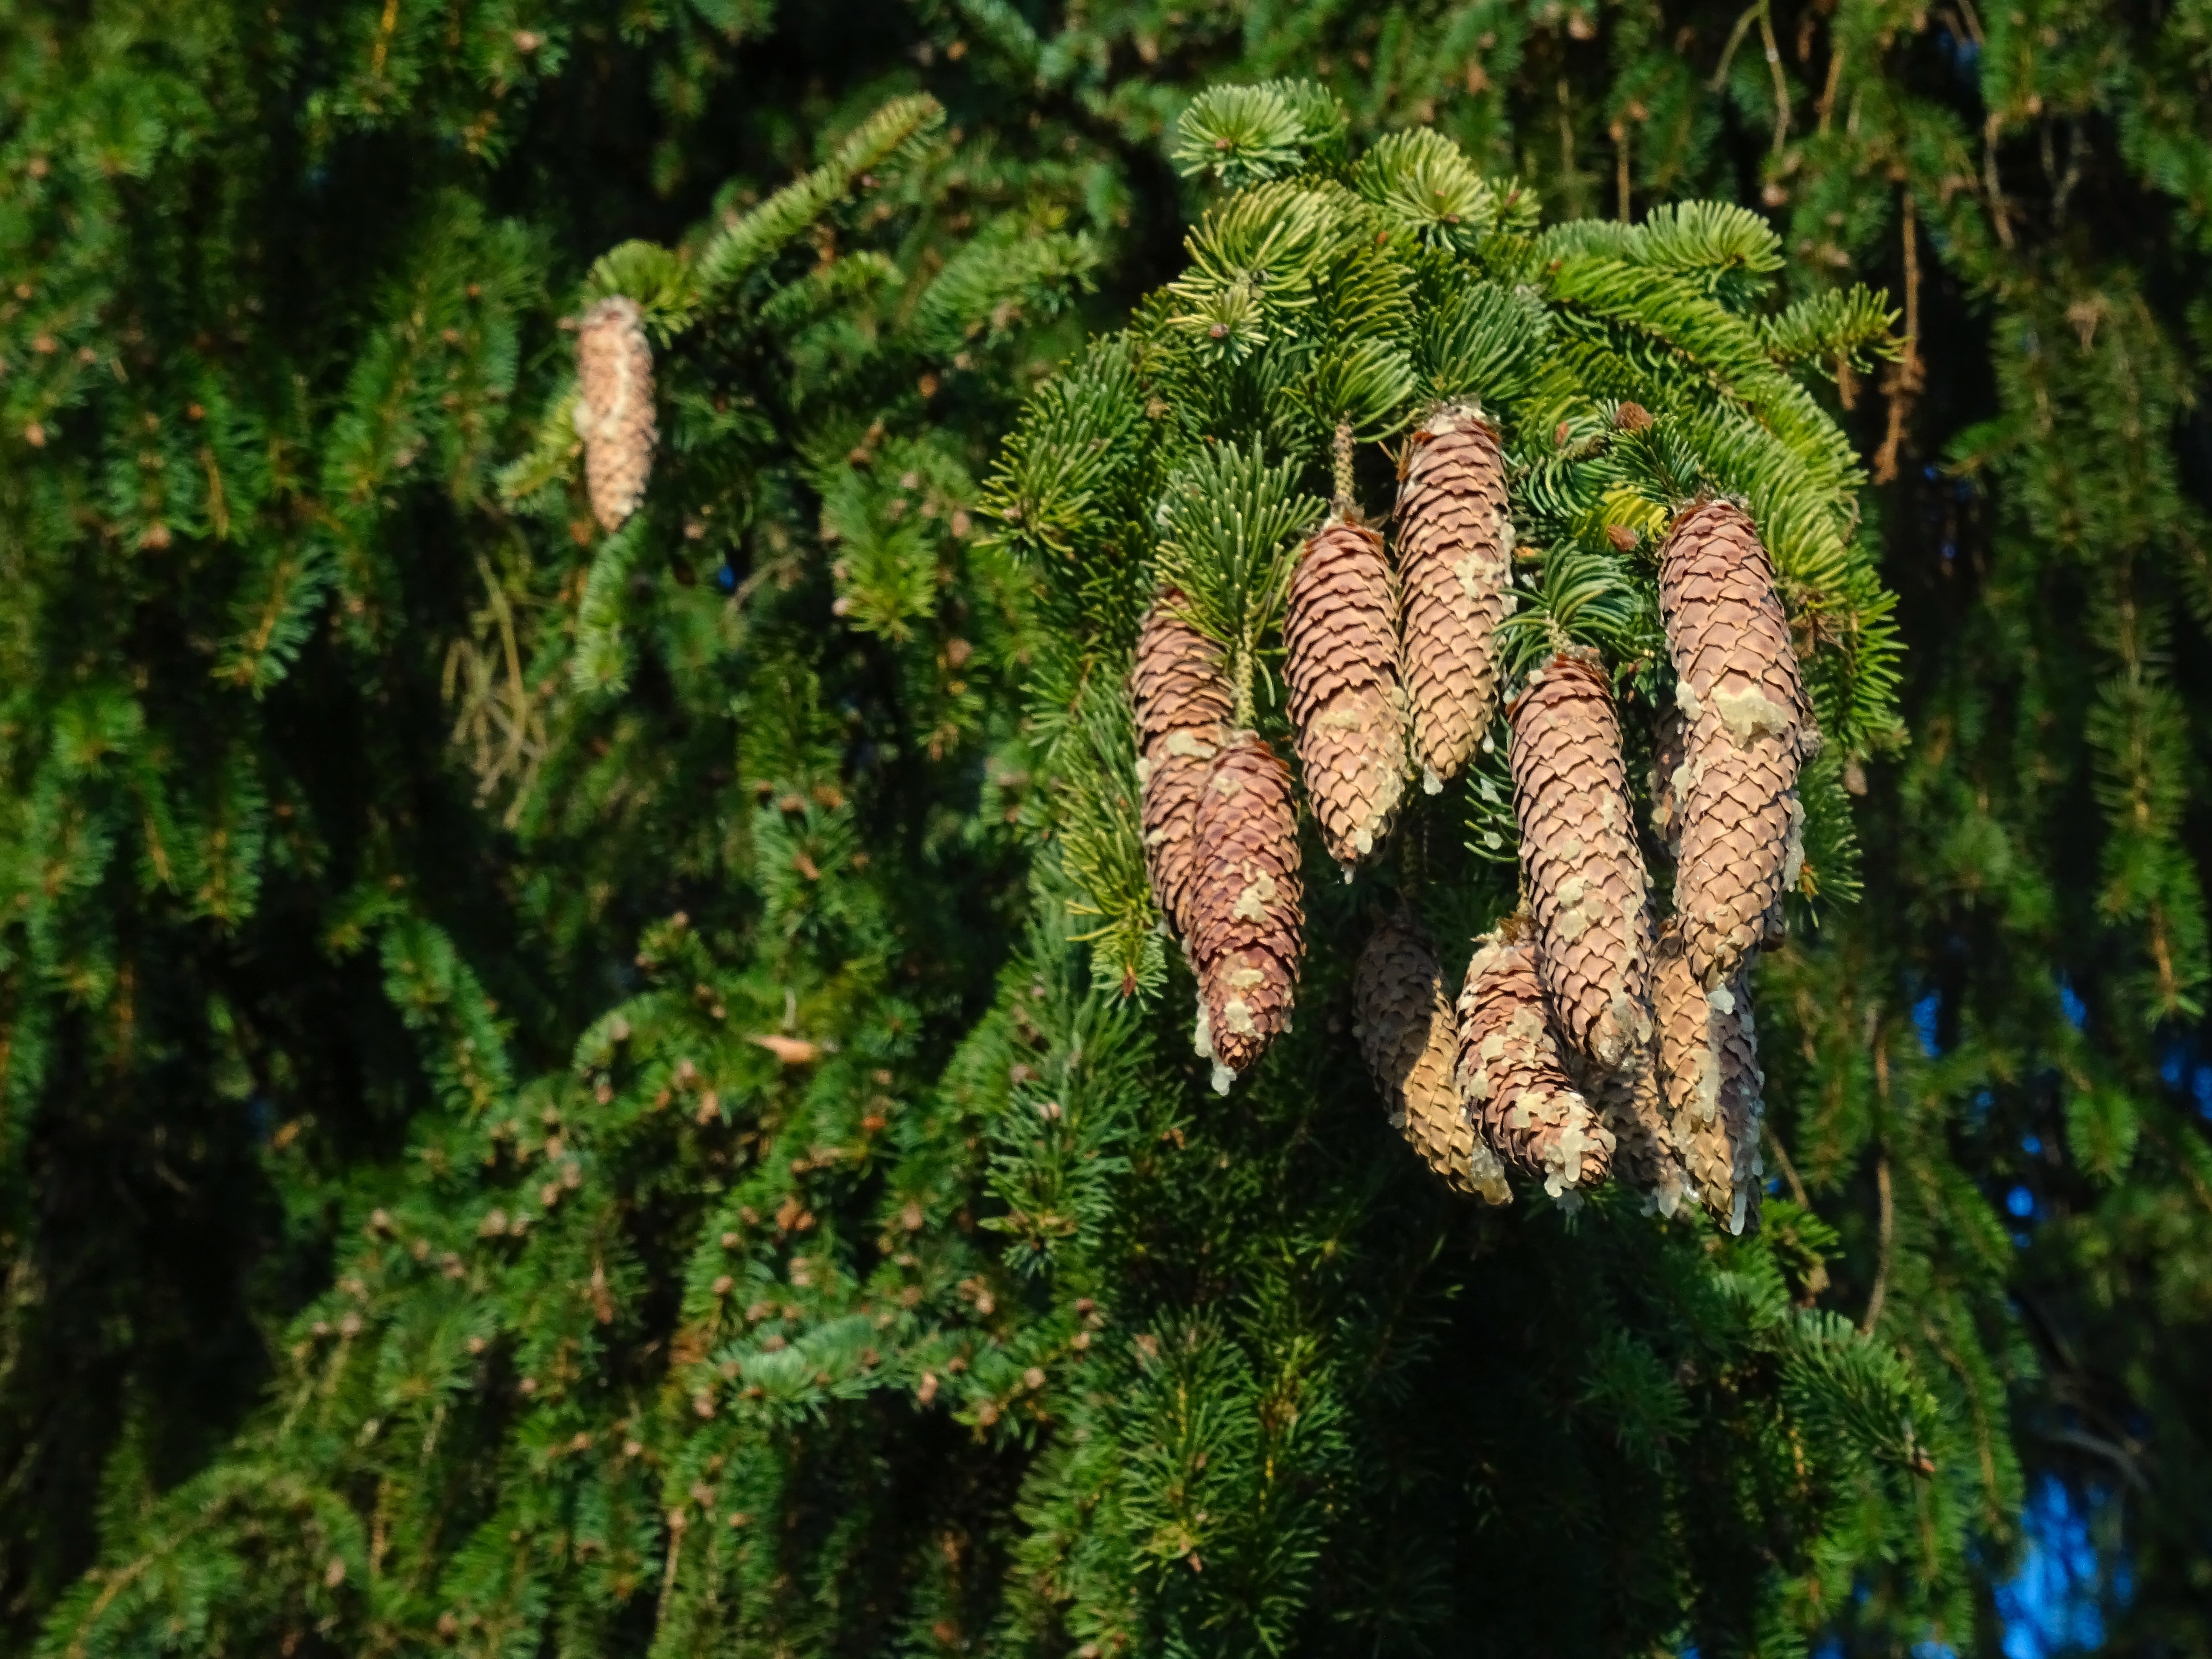
tree, nature, forest, branch, winter, plant, leaf, flower, moss, green, jungle, botany, fir, flora, conifer, spruce, vegetation, rainforest, branches, woodland, habitat, larch, ecosystem, zach, biome, needle branch, old growth forest, natural environment, woody plant, temperate coniferous forest, land plant, ferns and horsetails